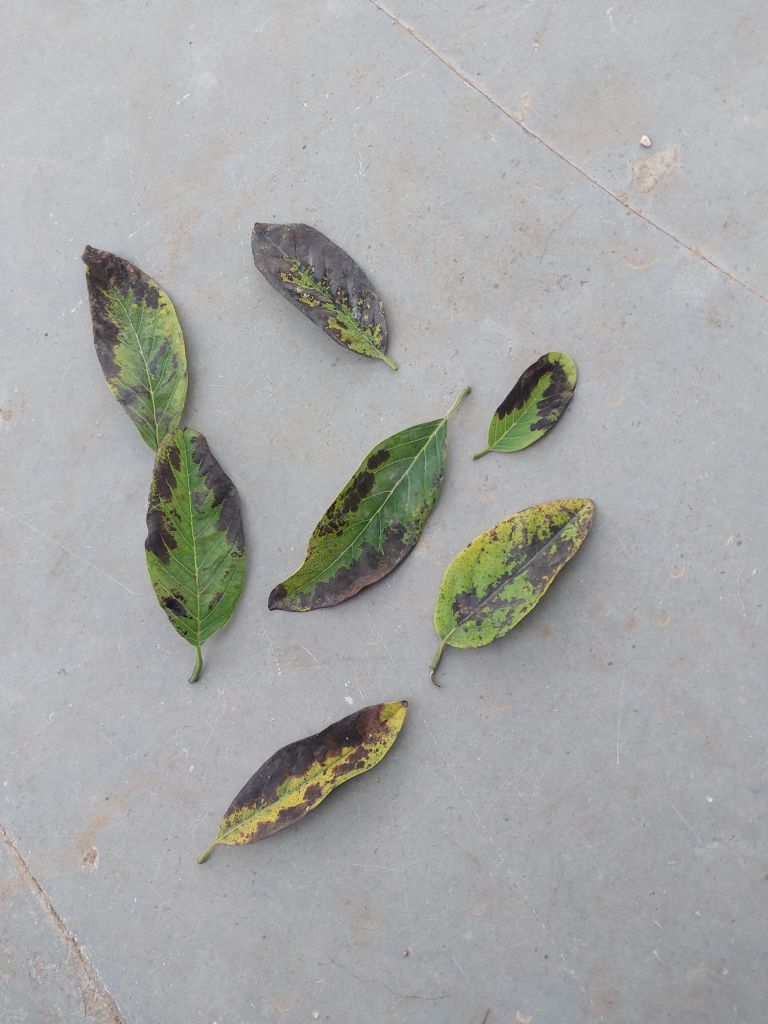
Disease label: Leaf spot on Leaves